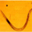
Label: worm